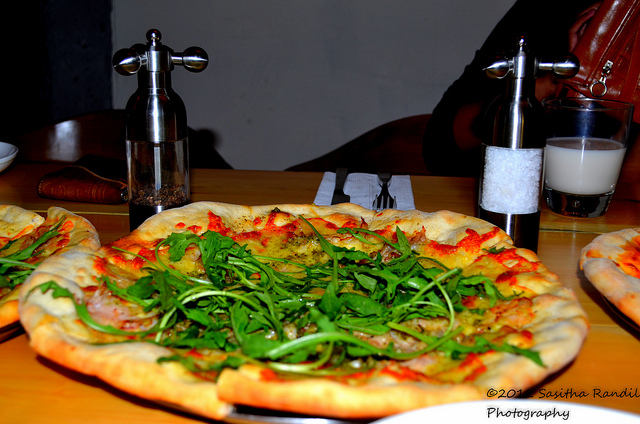
user: Given an image and a question. Answer the question in a short answer. Question: What are they drinking with the pizza? Short Answer:
assistant: beer